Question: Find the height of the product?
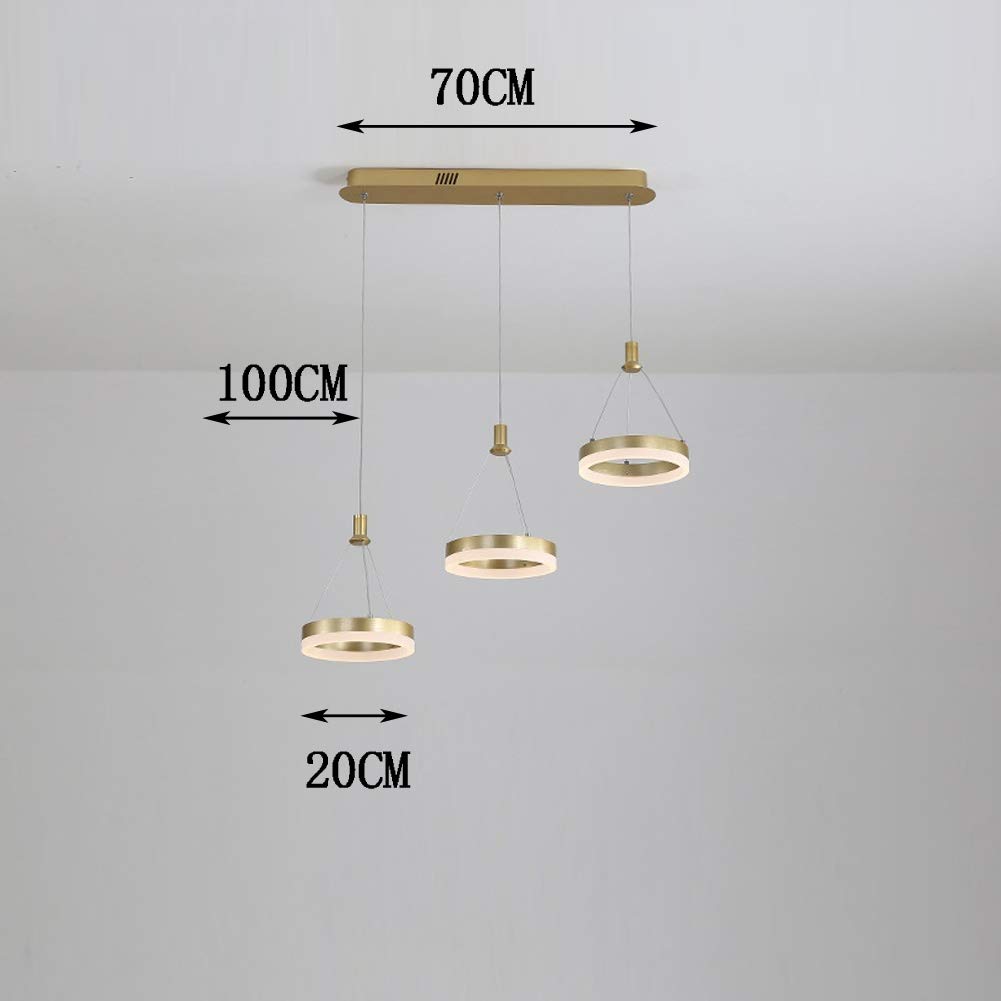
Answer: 100.0 centimetre